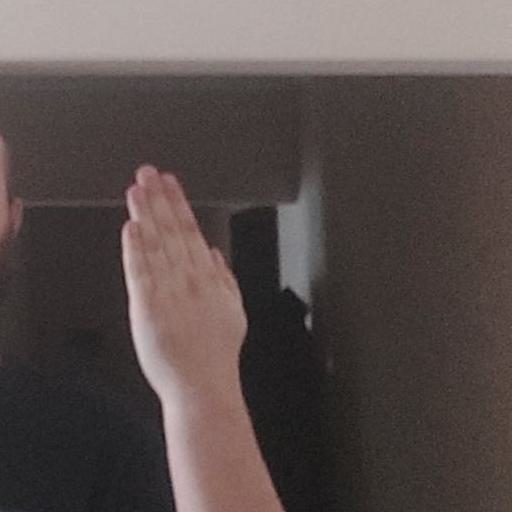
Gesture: stop_inverted